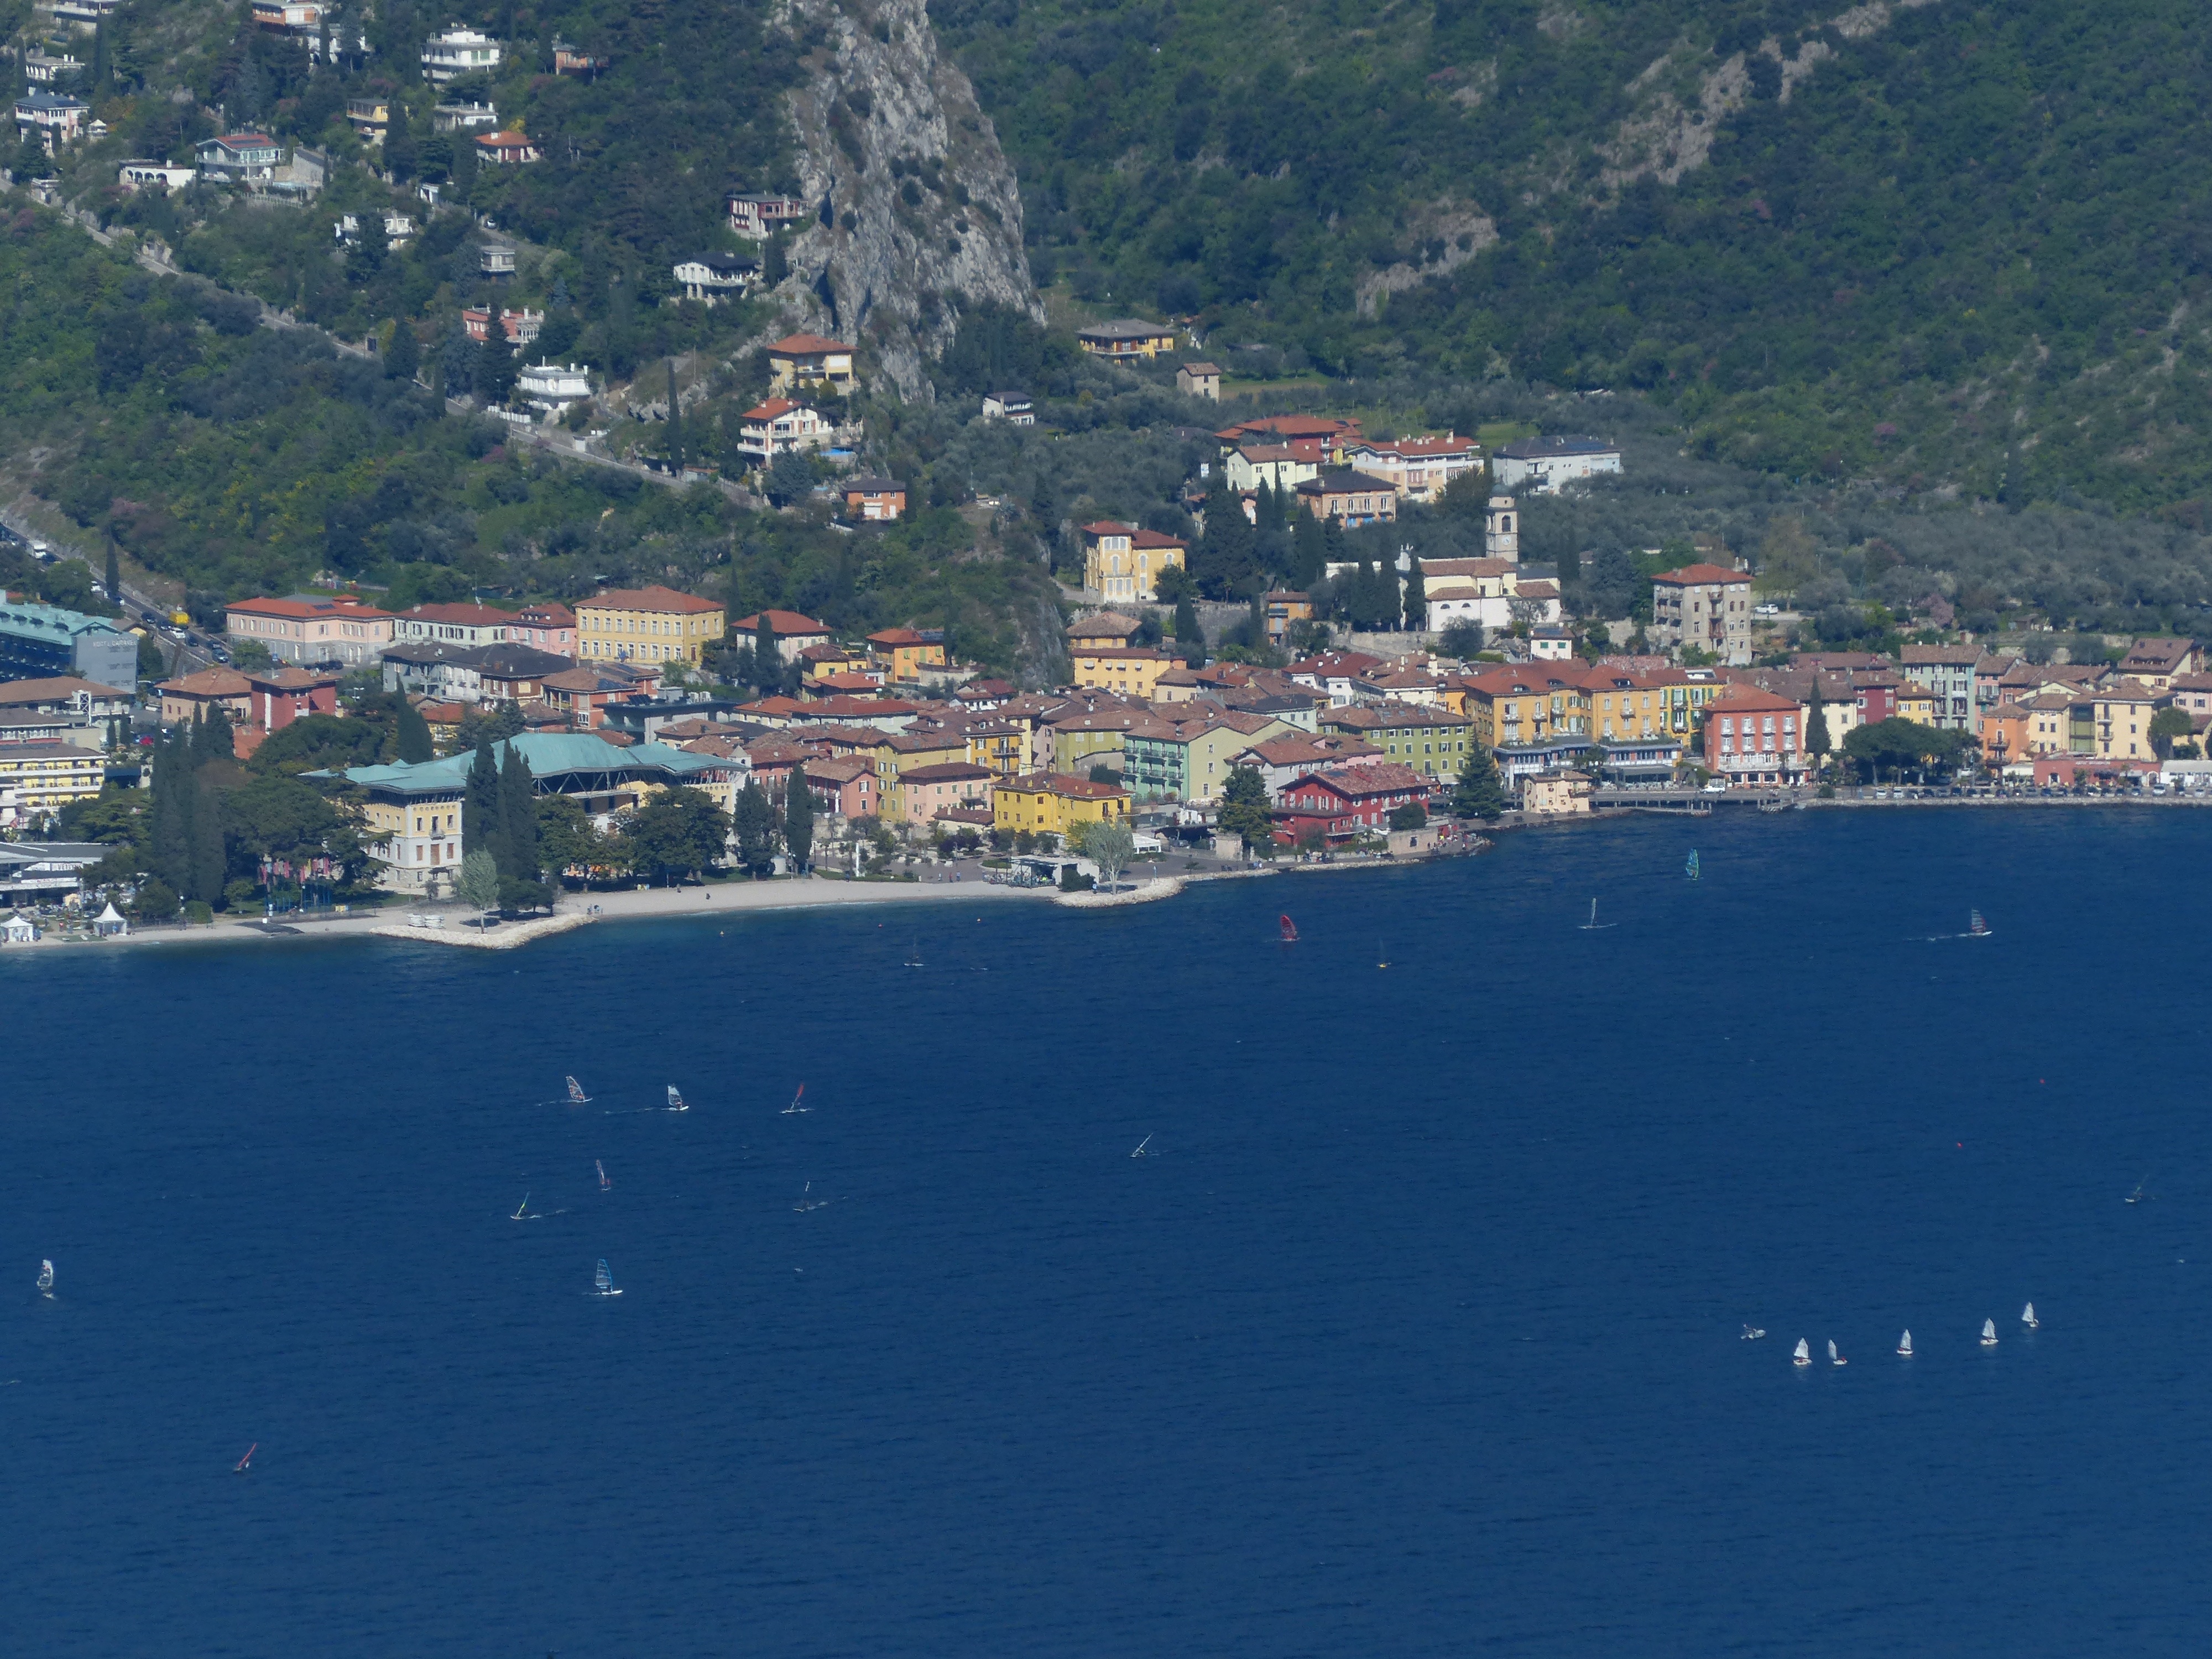
sea, coast, lake, town, city, surfer, vehicle, bay, harbor, blue, fjord, marina, port, windsurfer, garda, homes, torbole, aerial photography